Jules Lion

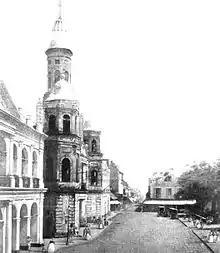
St. Louis Cathedral at Jackson Square, New Orleans. 1842 lithograph based on own daguerreotype by Jules Lion

Jules Lion (c. 1809–1866) was a photographer born in Paris, who exhibited at the Paris Salon before emigrating to the United States in 1837. He eventually opened a daguerrotype studio in New Orleans in 1840, one year after the invention of the process. On March 14, 1840, the "New Orleans Bee" published a notice about an exhibition of Lion's daguerreotypes at the St. Charles Museum, the first documented photography exhibition in Louisiana.